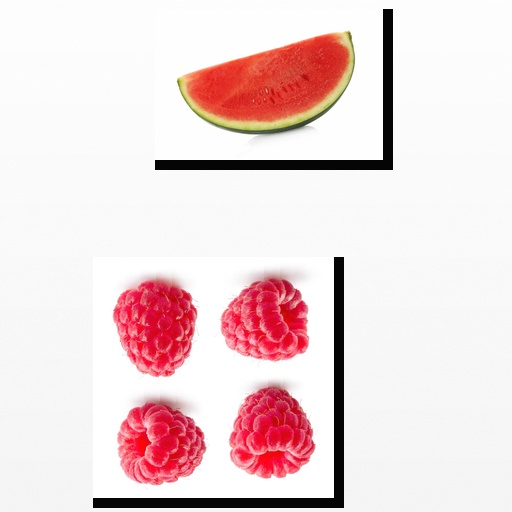
Food items: watermelon, raspberry